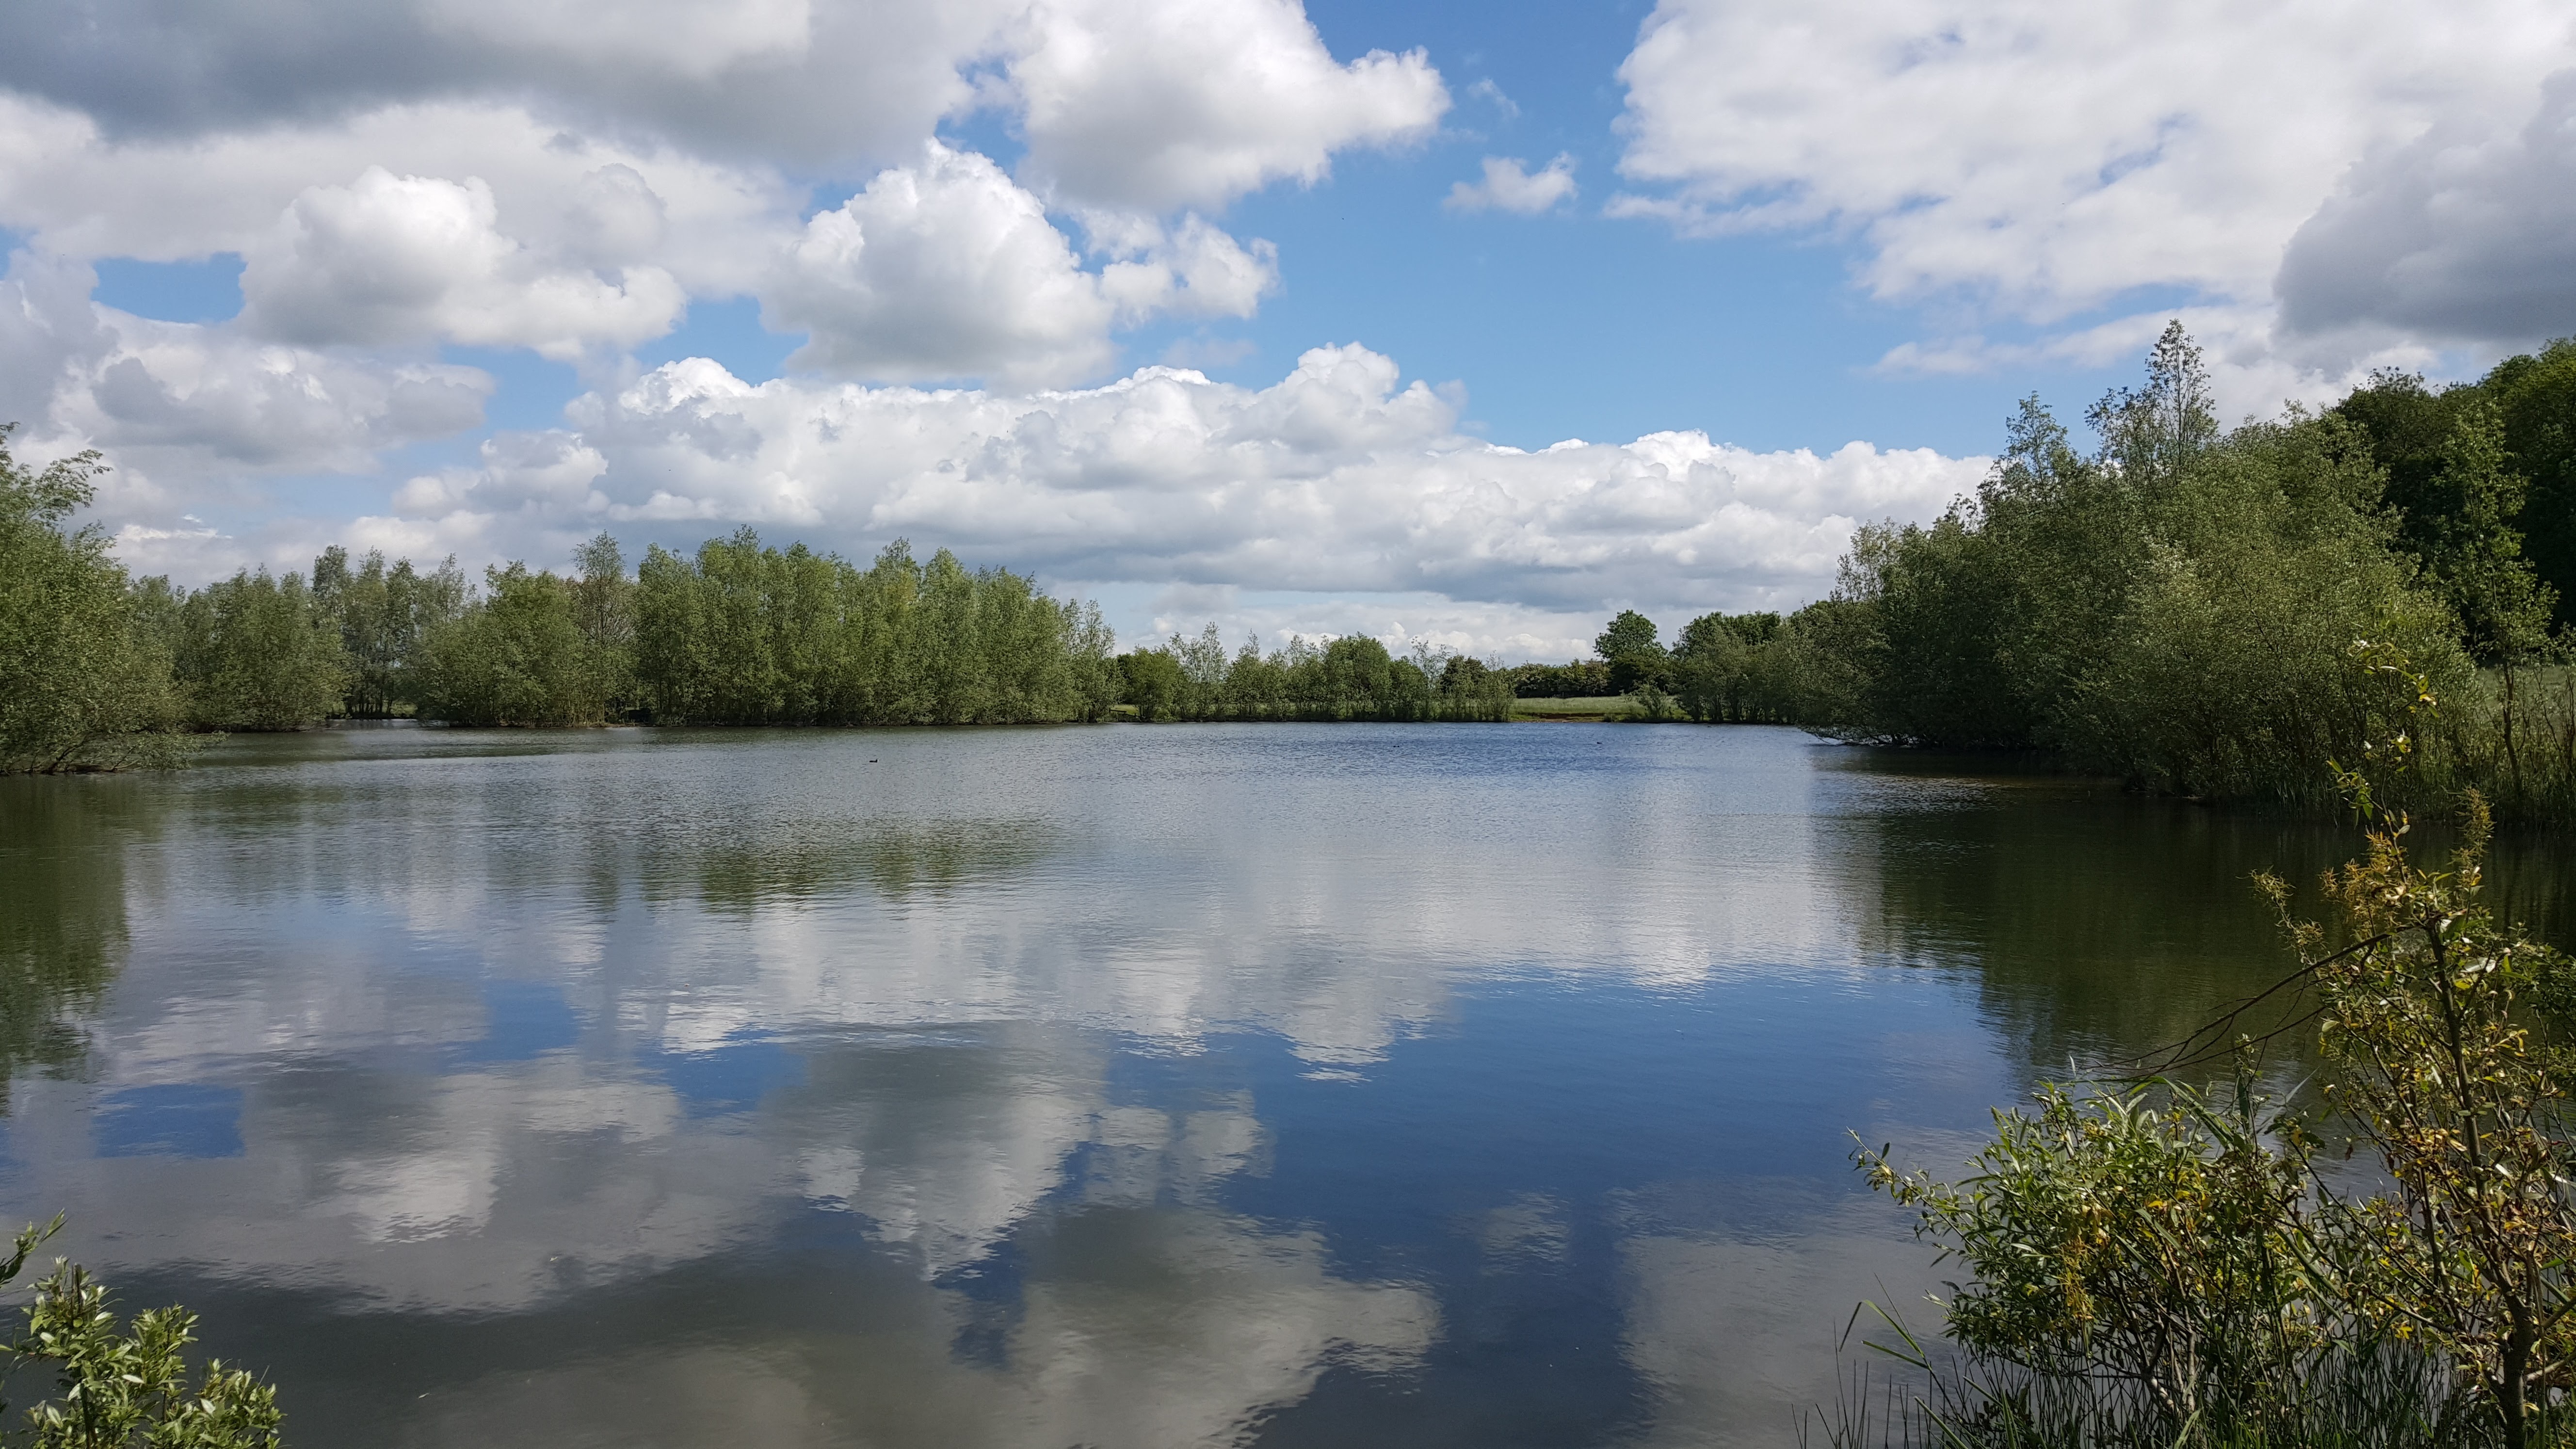
landscape, tree, water, nature, cloud, sky, lake, river, pond, reflection, reservoir, waterway, body of water, reserve, mirror, wetland, beautiful, loch